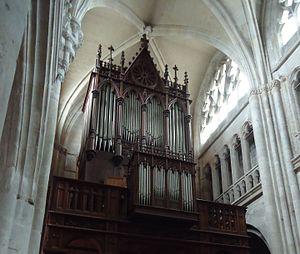
Orgue de l'église Saint-Taurin - Evreux 27 - France
L'église Saint-Taurin située à Évreux est dédiée à Taurin d'Évreux, premier évêque de la ville.